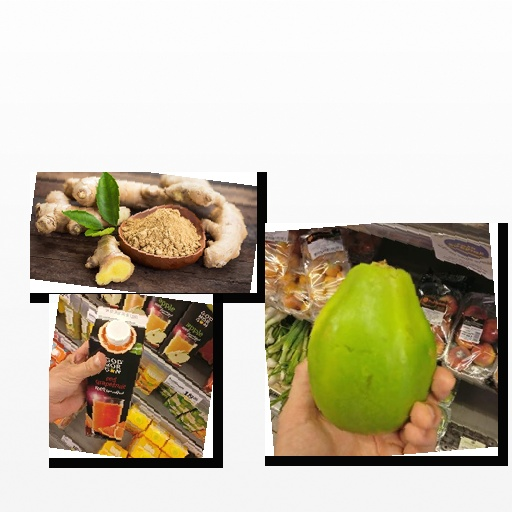
Food items: grapefruit_juice, ginger, papaya